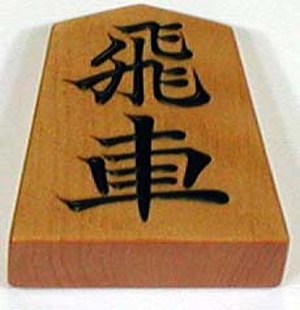
Shogi / Træk og typer af brikker / Tårn
Tårnet
Shogi er et japansk brætspil, der har en del ligheder med skak. En særegenhed ved shogi er, at når man slår en af modstanderens brikker, bliver den ens egen, og når man er i trækket, kan man sætte den ind på brættet i stedet for at flytte en af de brikker, der allerede er på brættet.